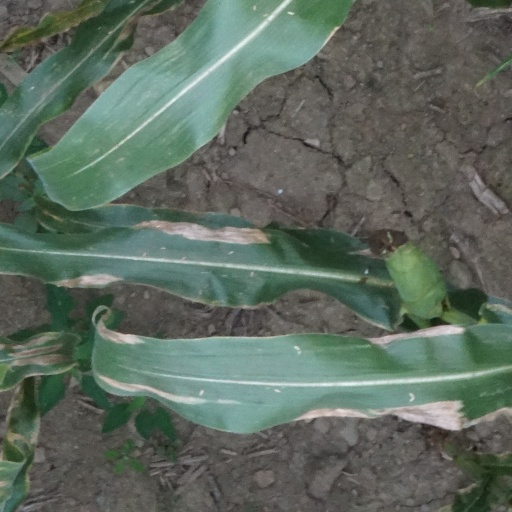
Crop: maize; corn